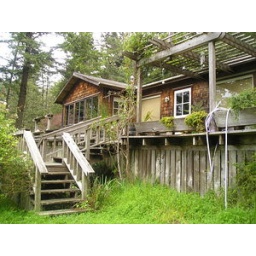
The beach house in Anchor Bay